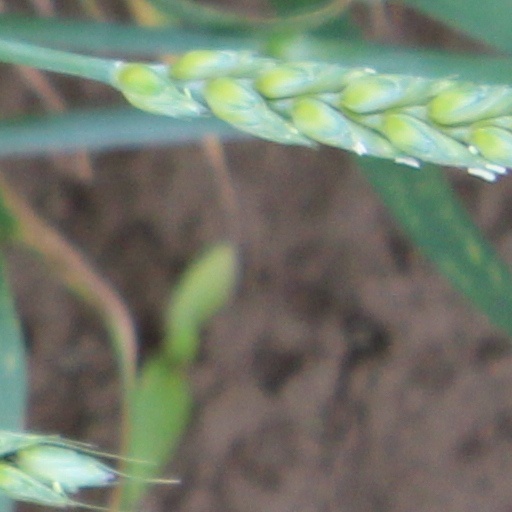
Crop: wheat